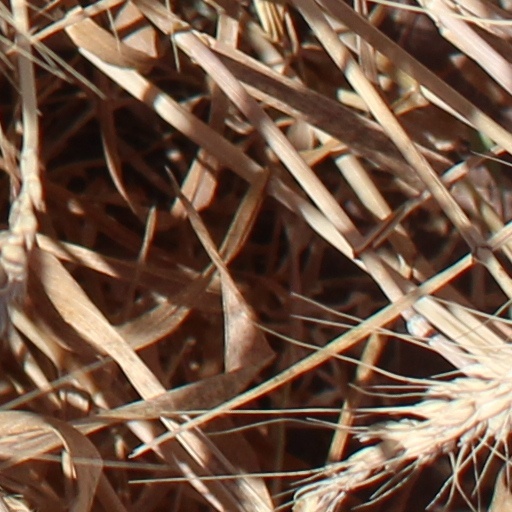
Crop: wheat